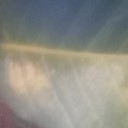
Label: Leaf_rust